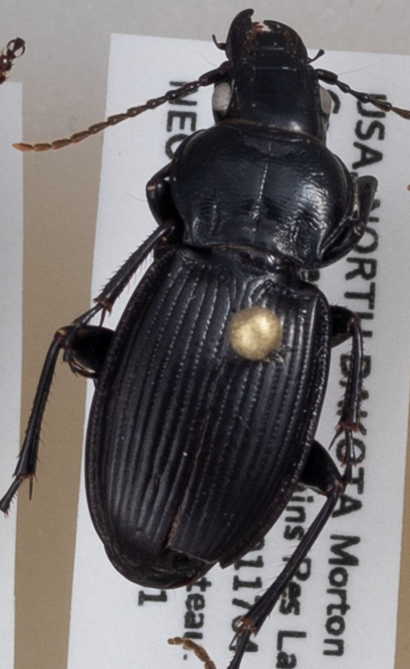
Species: Cyclotrachelus torvus
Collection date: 2018-07-31
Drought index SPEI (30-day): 0.31
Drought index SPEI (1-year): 0.47
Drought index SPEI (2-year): -0.17